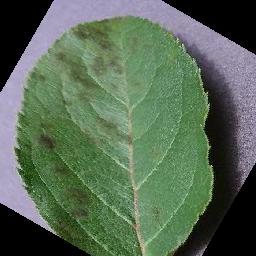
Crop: apple
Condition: scab